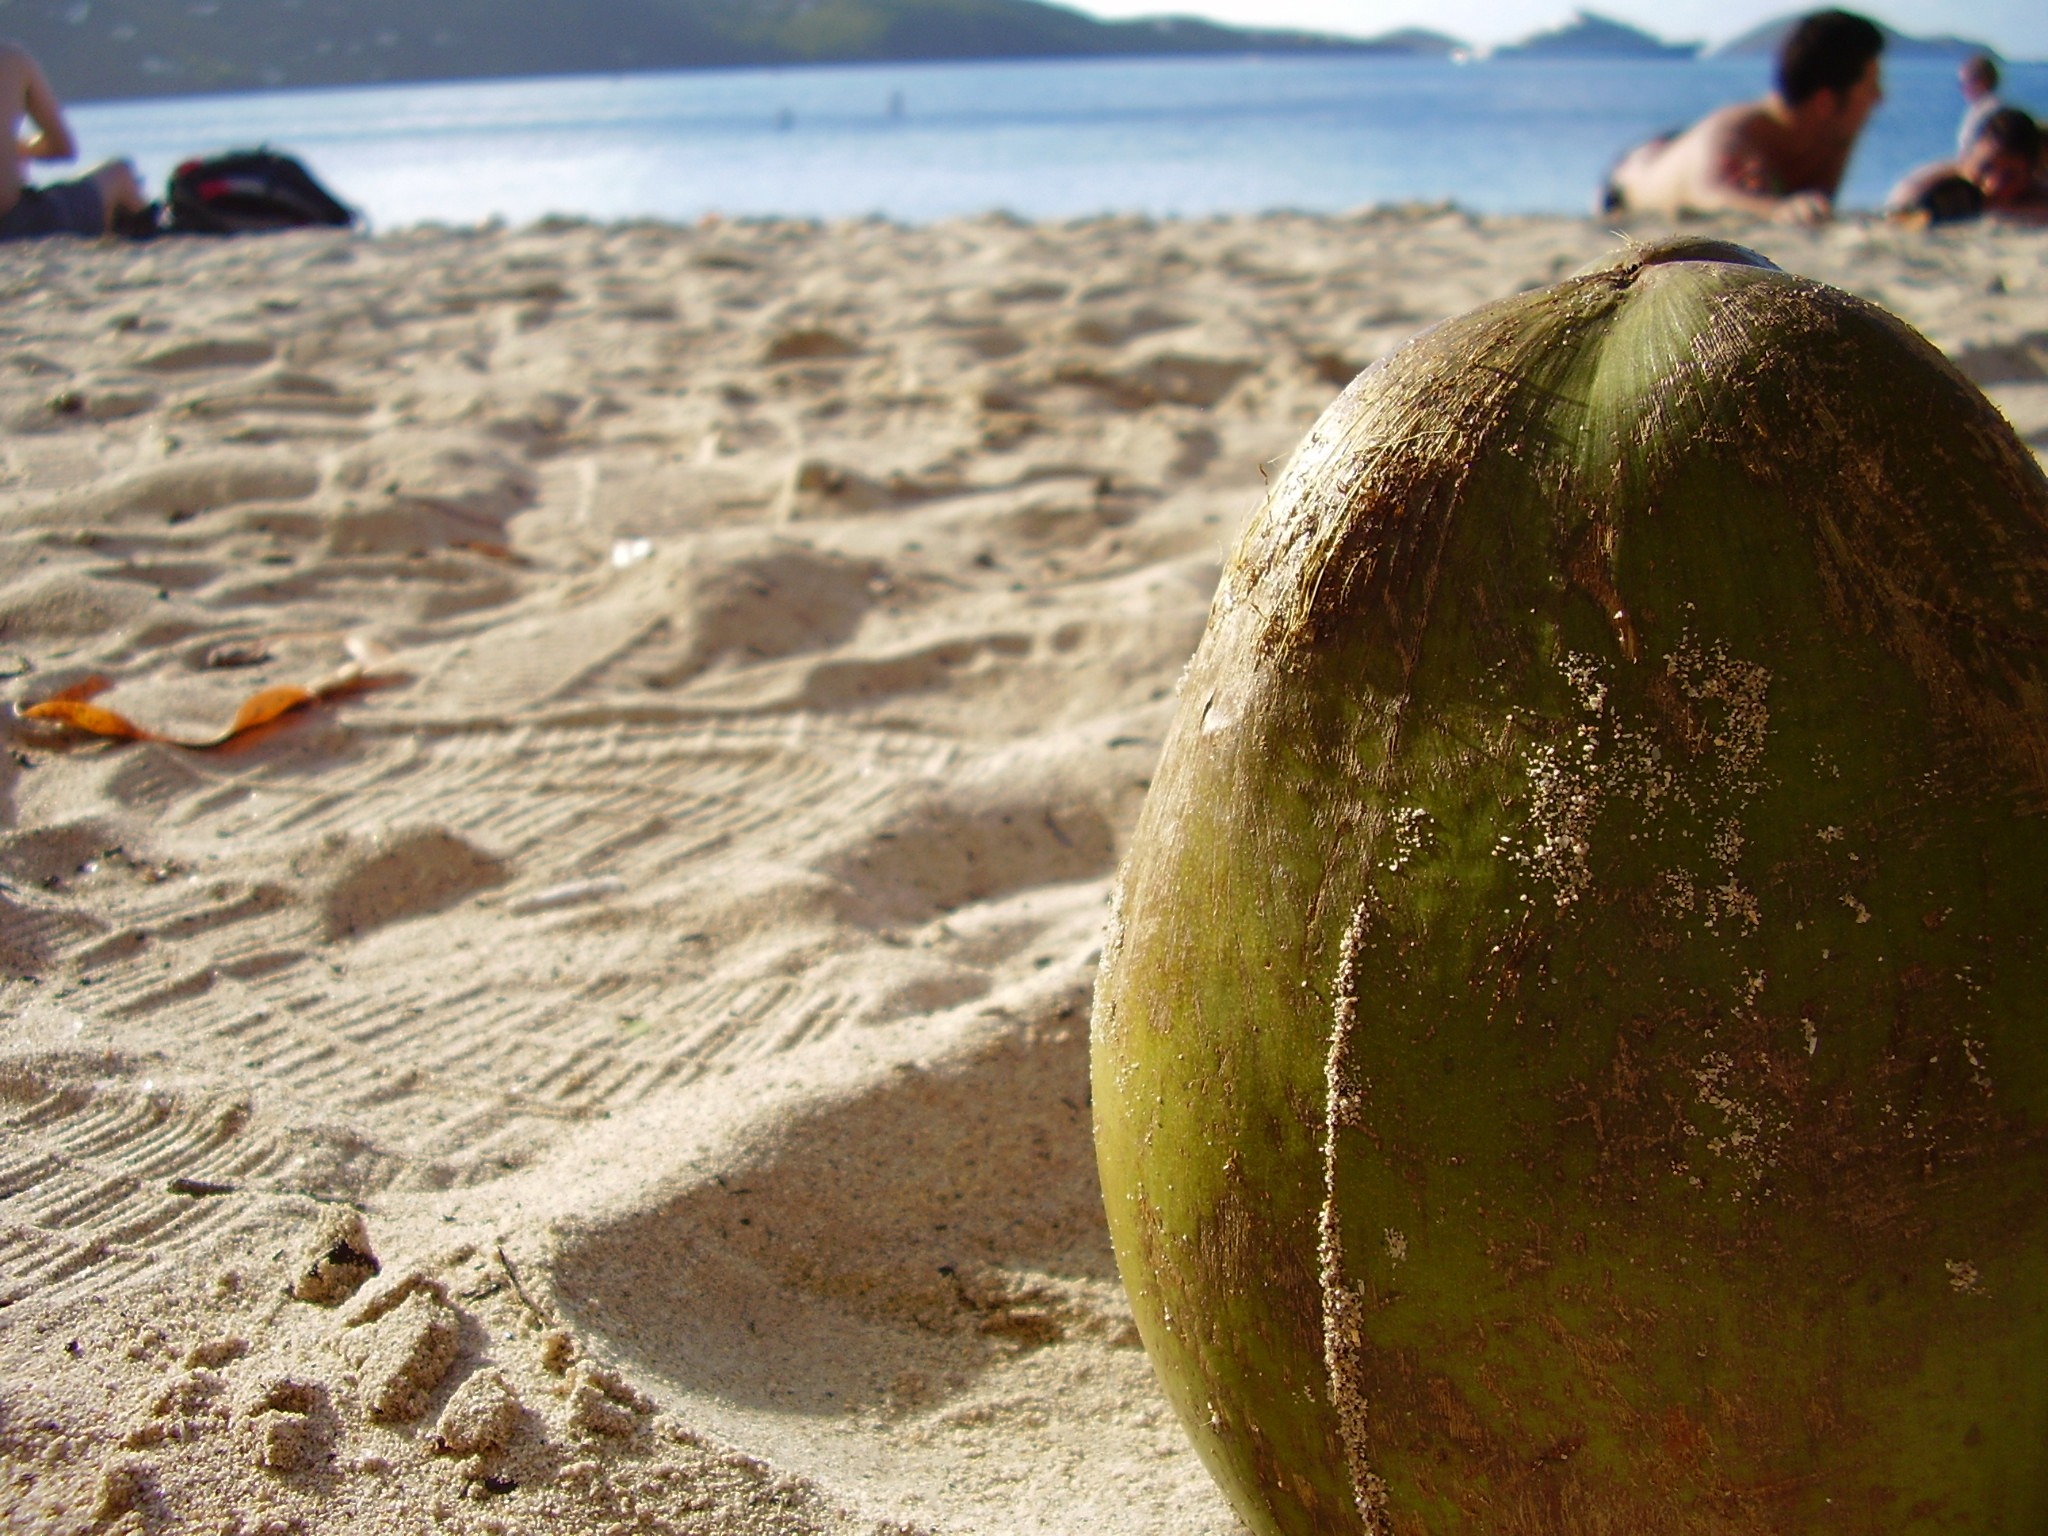
beach, sea, sand, rock, summer, island, material, close up, coconut, saint martin, sand beach, beautiful beach